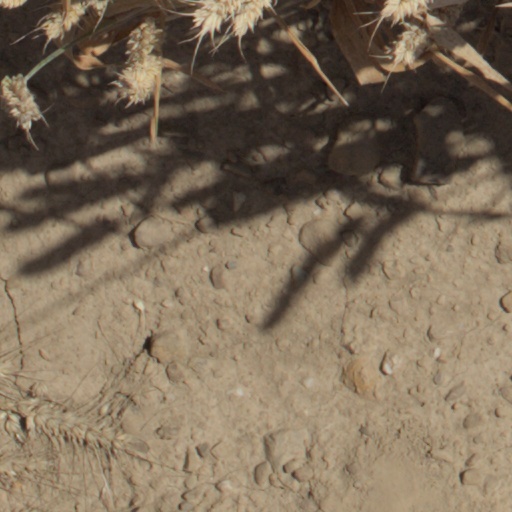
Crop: wheat